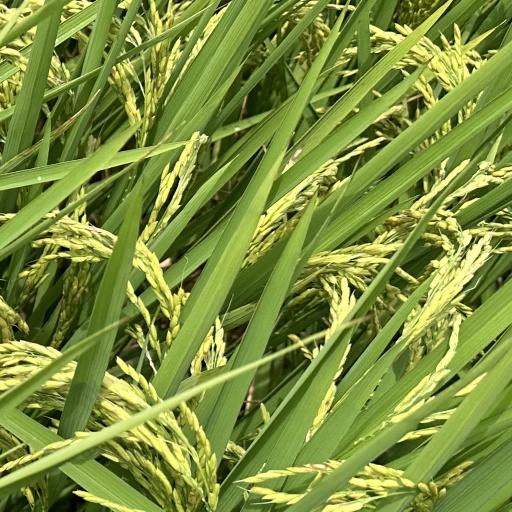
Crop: rice